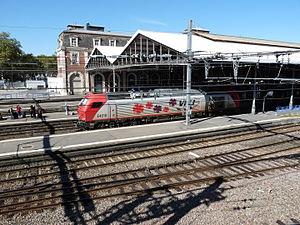
Voies ferrées locales et industrielles est une entreprise ferroviaire française de transport de fret. C'est une filiale privée de la Société nationale des chemins de fer français.